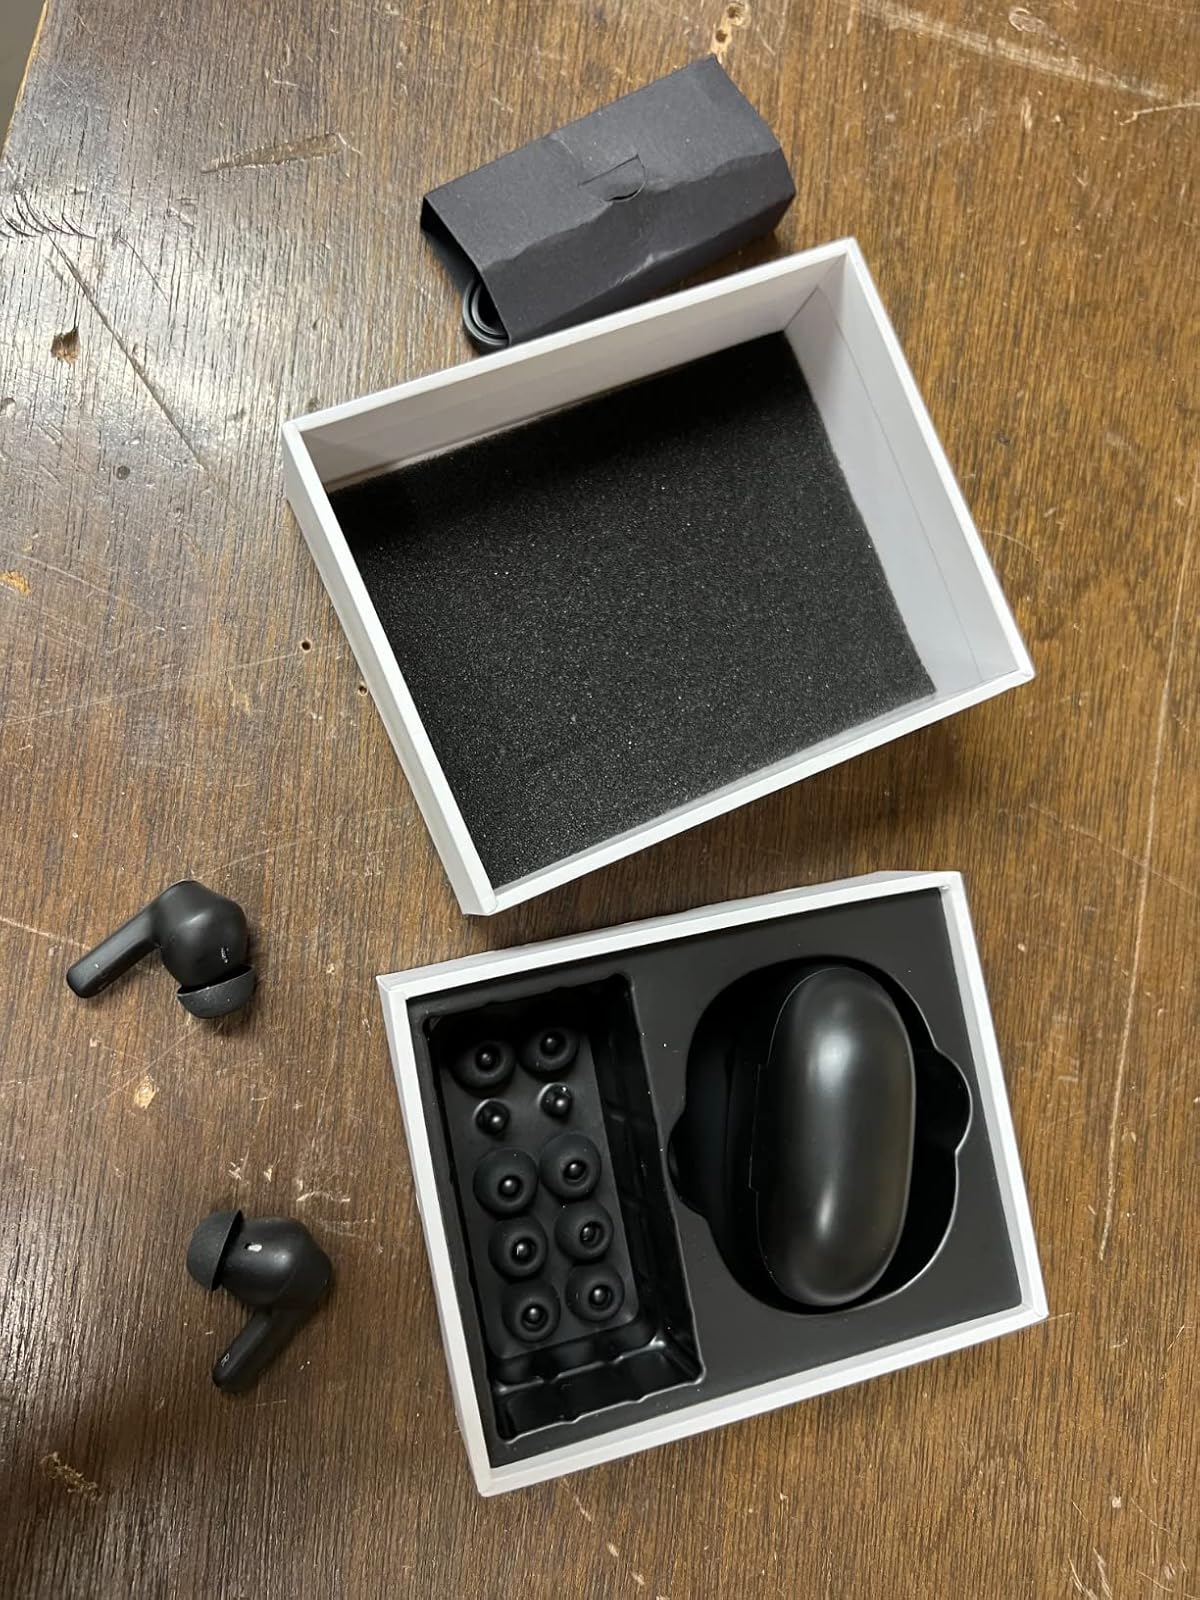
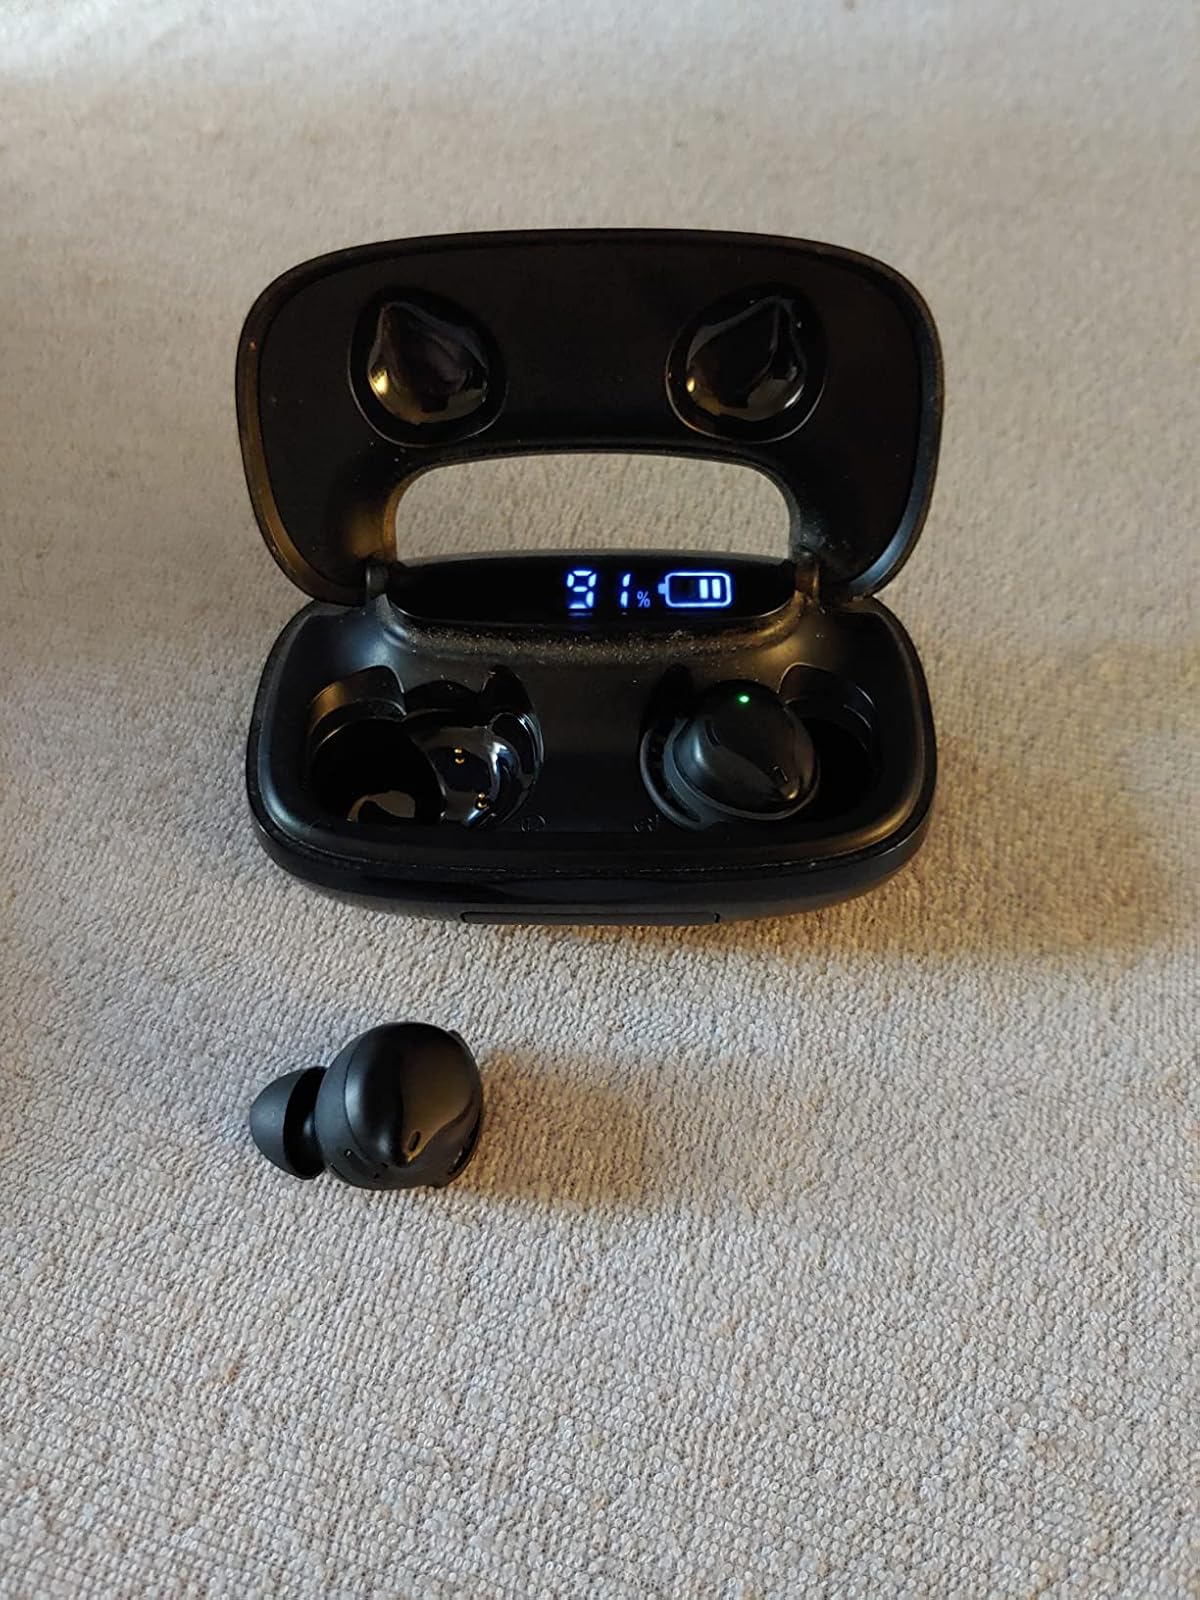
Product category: earbuds
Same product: no